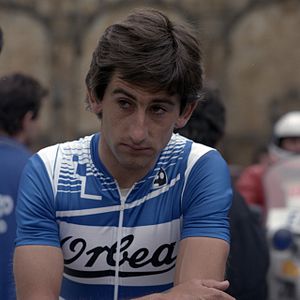
Marino Lejarreta
Marino Lejarreta Arrizabalaga er en tidligere spansk professionel landevejscykelrytter. Hans største sejr var da han vandt Vuelta a España 1982, et Grand Tour etapeløb, og han har også rekorden for at have vundet Clásica de San Sebastián flest gange, som er et endagsløb. I 1989, vandt Lejarreta Katalonien Rundt. Han var professionel fra 1979 til 1992 og vandt med 54 sejre i løbet af sin karriere.